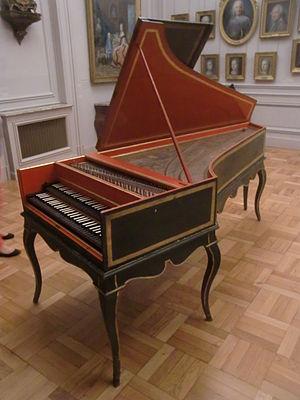
Clavecin de Benoist Stehlin (Paris, 1750) - Musée Antoine-Lécuyer, Saint-Quentin (Aisne)
Nicolas Siret, né à Troyes le 3 mars 1663 et décédé dans cette même ville le 22 juin 1754, est un compositeur, claveciniste et organiste français. Nicolas est membre d'une famille de musiciens et d'artistes sur quatre générations : Mille, Louis, Marguerite et Nicolas II le seul fixé à Nogent-sur-Seine, tous organistes, sauf Marguerite, comédienne.